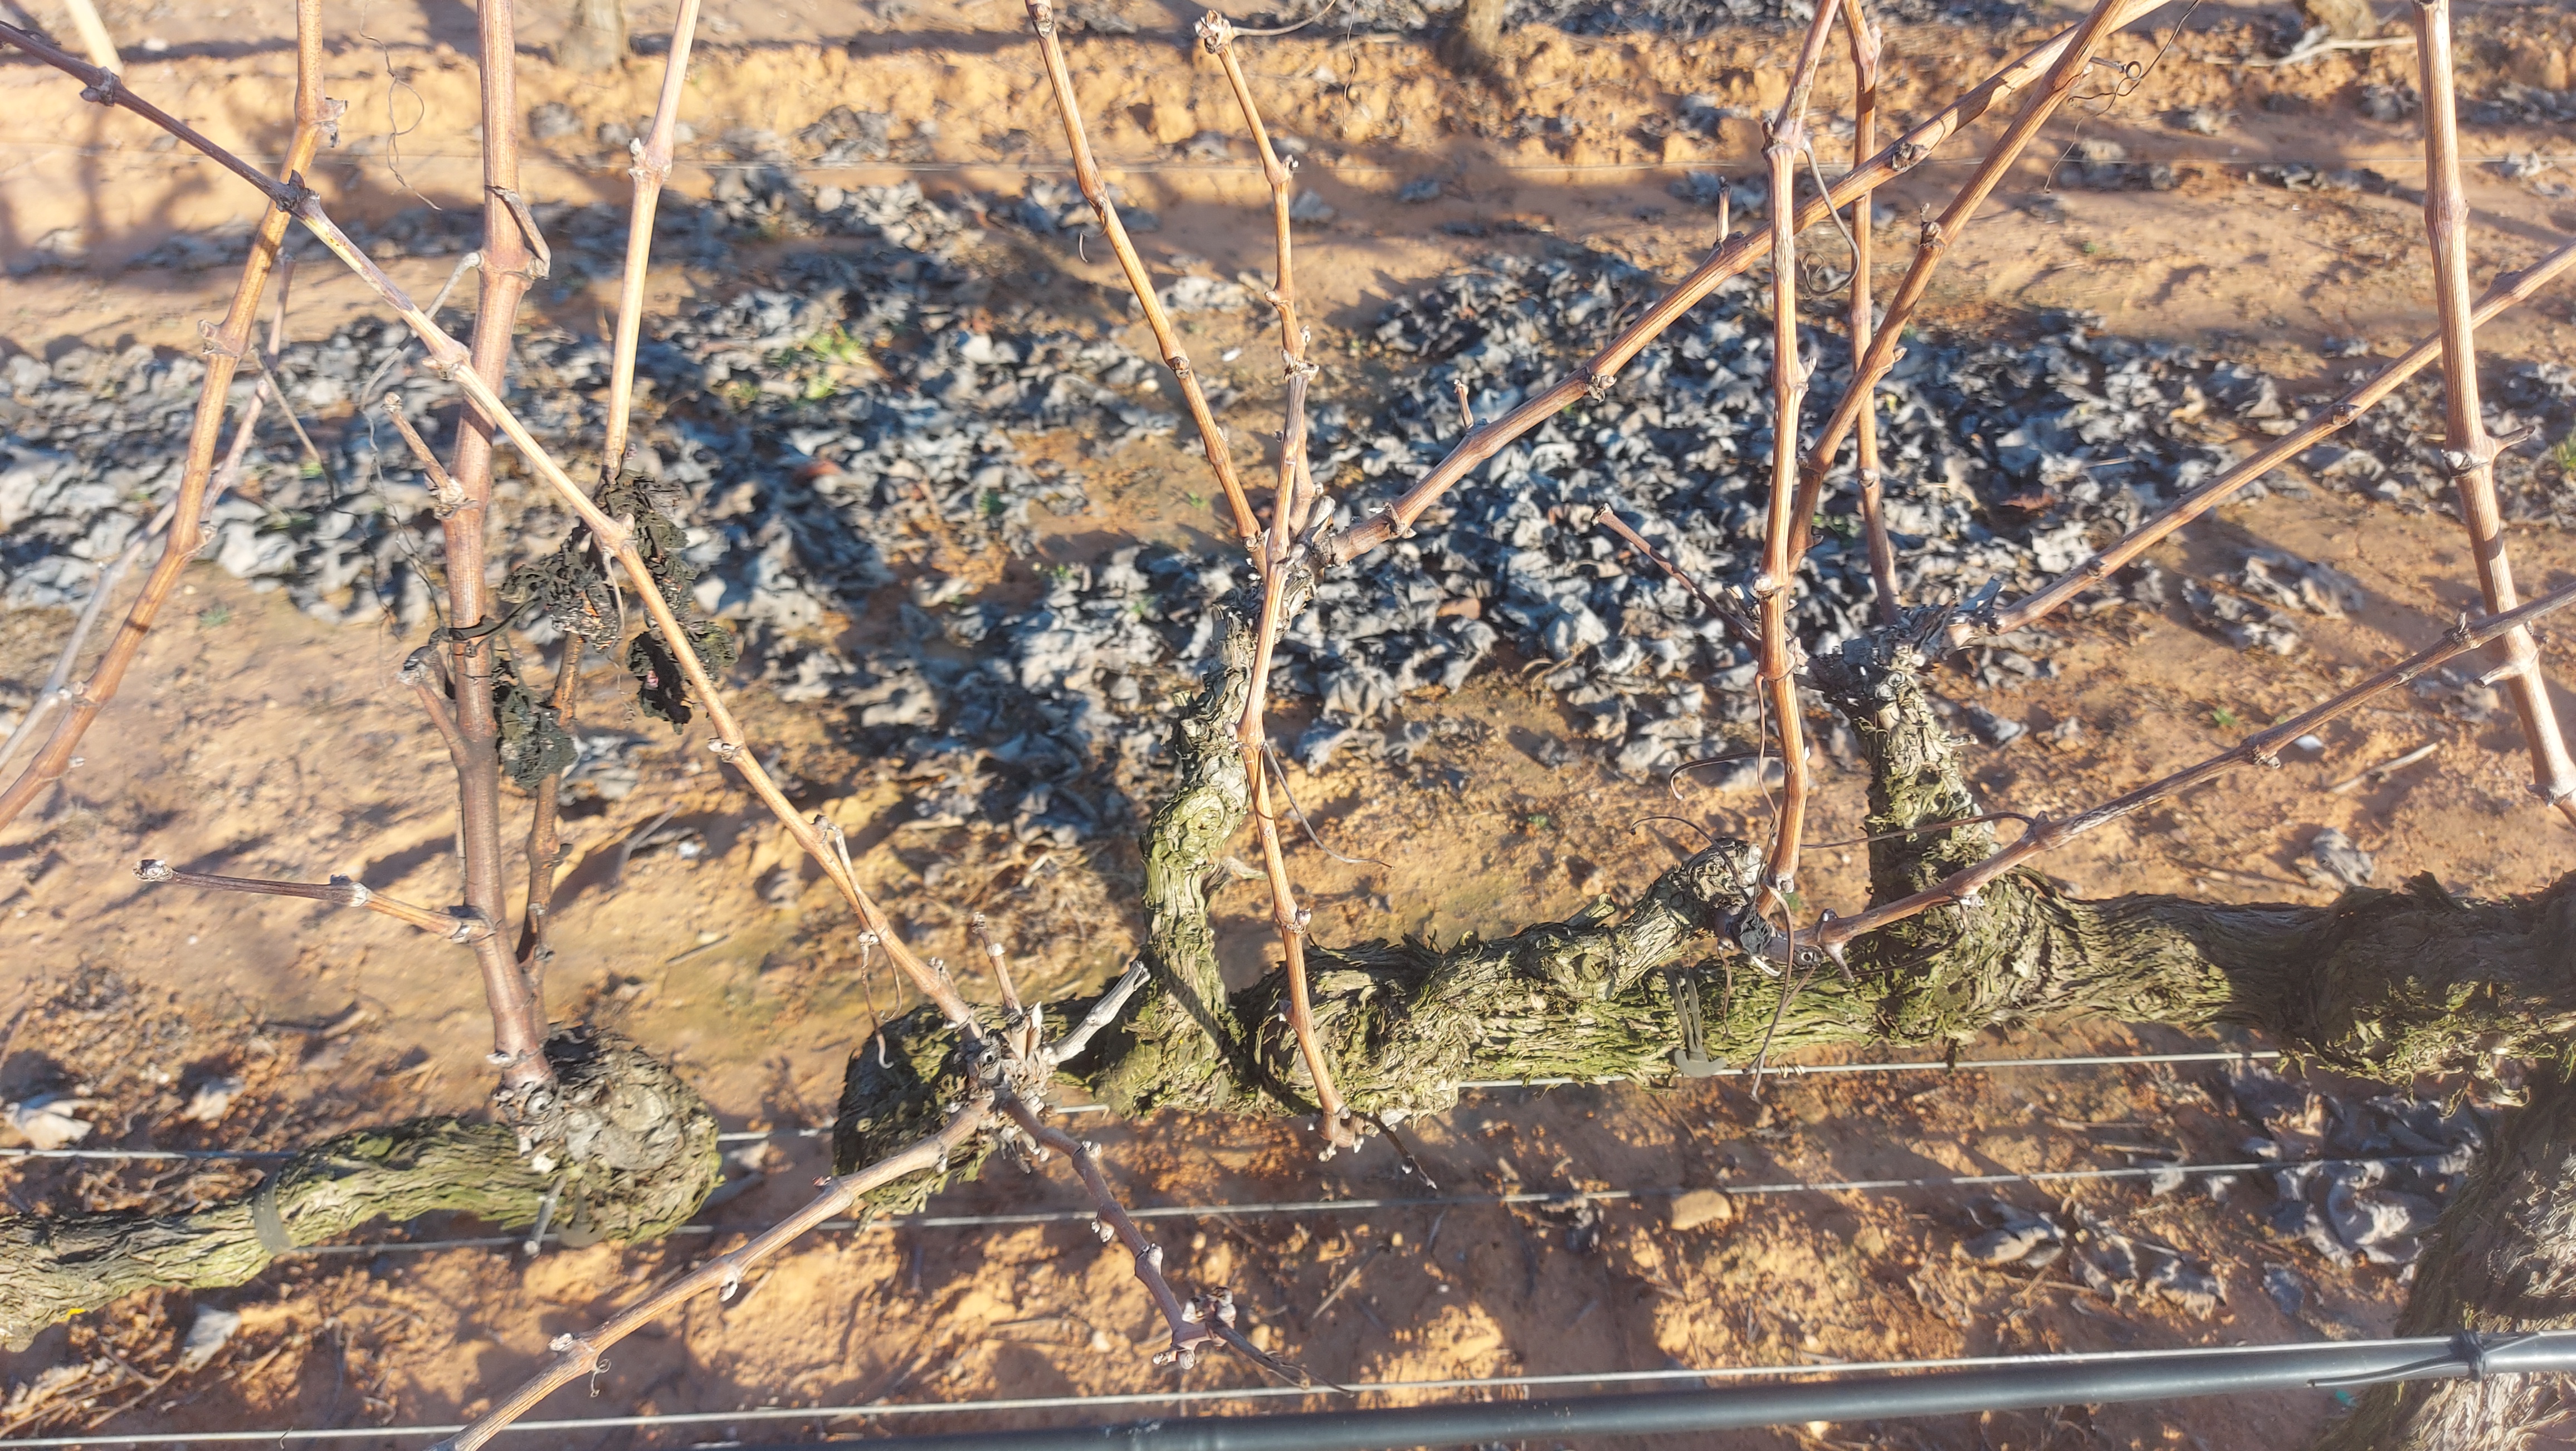
Unpruned shoots: 11
Pruned shoots: 0
Trunks: 2